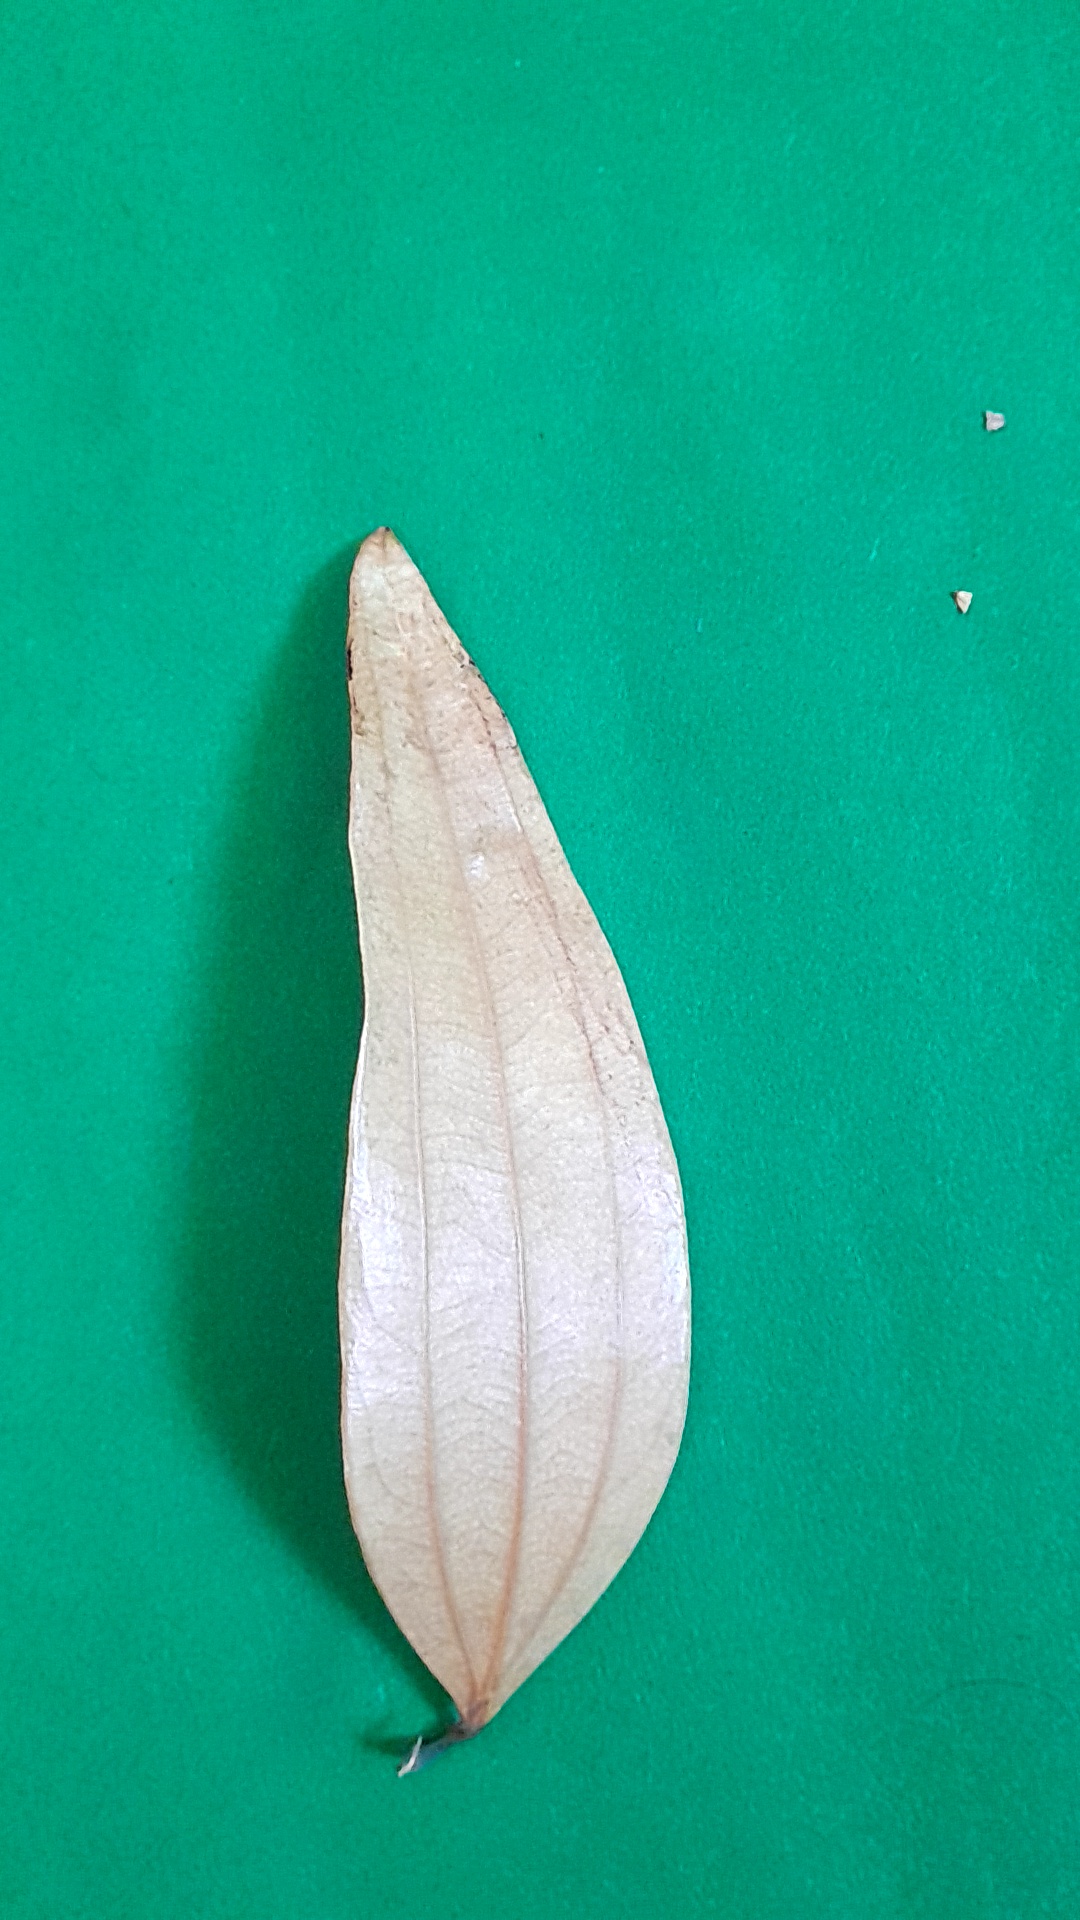
Label: Dry Leaf